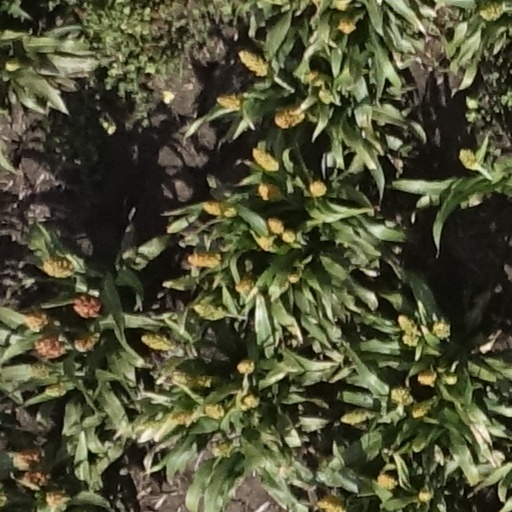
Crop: sorghum